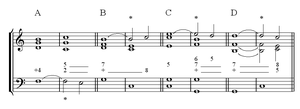
Description
En harmonie tonale, un retard est la prolongation d'une note réelle d'un premier accord sur l'accord qui lui succède. Dans ce deuxième accord, la note en question devient une note étrangère produisant une dissonance passagère en se substituant à une note réelle de cet accord.